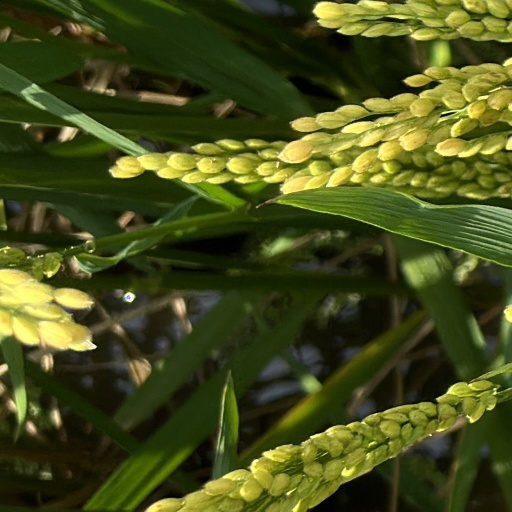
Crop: rice